Plymouth Barracuda

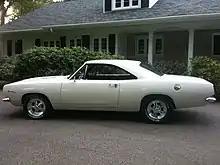
1967 Barracuda notchback hardtop

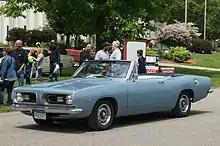
1967 Barracuda convertible

The second-generation Barracuda was redesigned with model-specific sheet metal, yet still shared many components with the Valiant. It rode on a wheelbase A-body and was available as a convertible, and a notchback coupe, in addition to the fastback design.